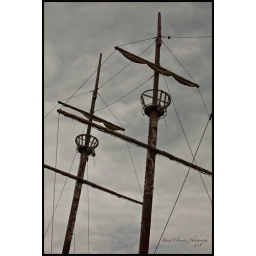
Masts on the ship near Hamilton - thought the lines were interesting agains the moody sky